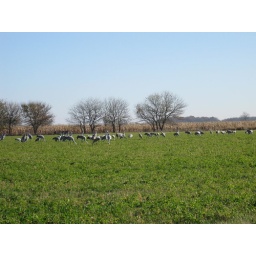
Flock of sand hill cranes feeding in the morning. Branch County Michigan 2009